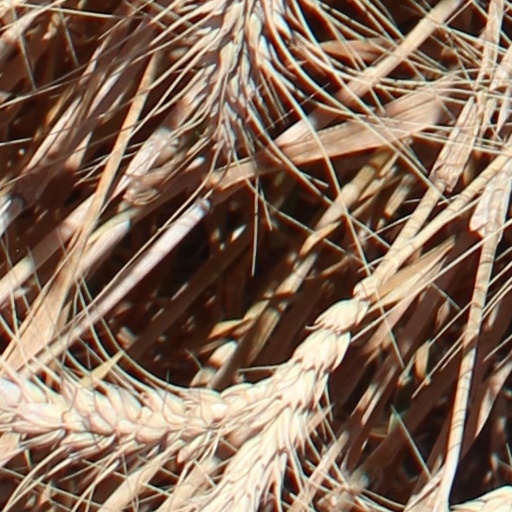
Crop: wheat